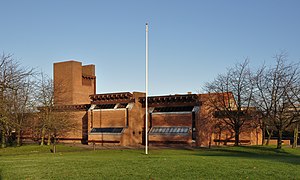
Ib og Jørgen Rasmussen / Værker
Buddinge Kirke (1969)
Buddinge Kirke i Gladsaxe Kommune.
Ib Hans Søren Rasmussen og Jørgen Poul Christian Rasmussen er to danske modernistiske arkitekter, der er tvillinger og har arbejdet sammen siden 1957.